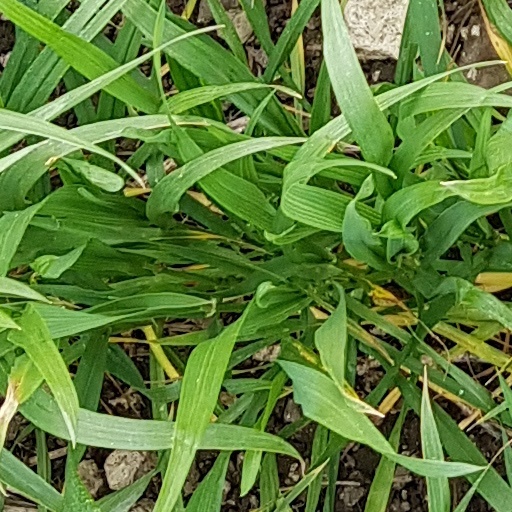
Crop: wheat